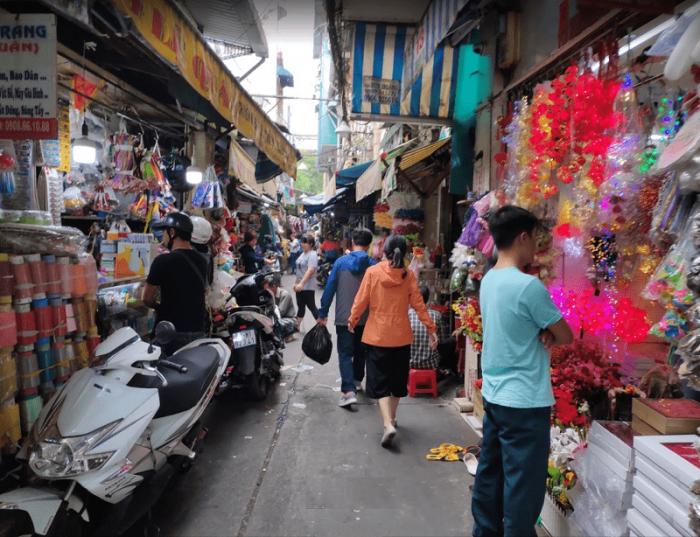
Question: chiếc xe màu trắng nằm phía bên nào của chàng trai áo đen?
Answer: chiếc xe màu trắng nằm phía bên trái chàng trai áo đen